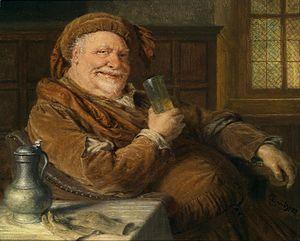
Sir John Falstaff est un personnage comique de fiction, créé par William Shakespeare et apparaissant dans les deux pièces Henry IV, ainsi que dans Les Joyeuses Commères de Windsor. Annoncé à tort dans l'épilogue de Henry IV 2 comme revenant dans la pièce suivante, Henry V, il ne fait pas partie de la liste des personnages de cette pièce, et on apprend au deuxième acte qu'il vient de mourir, Shakespeare ayant renoncé à le faire apparaître une quatrième fois.